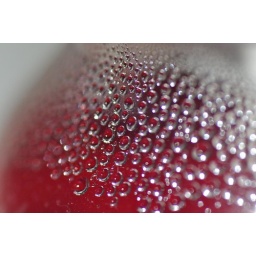
Condensation in bottle with red liquid - macro